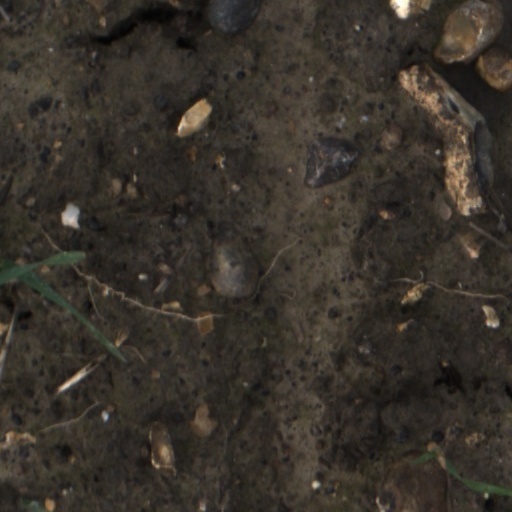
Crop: wheat